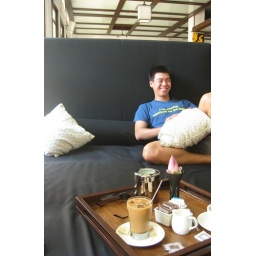
Ultra comfy sofa bed in the lounge.